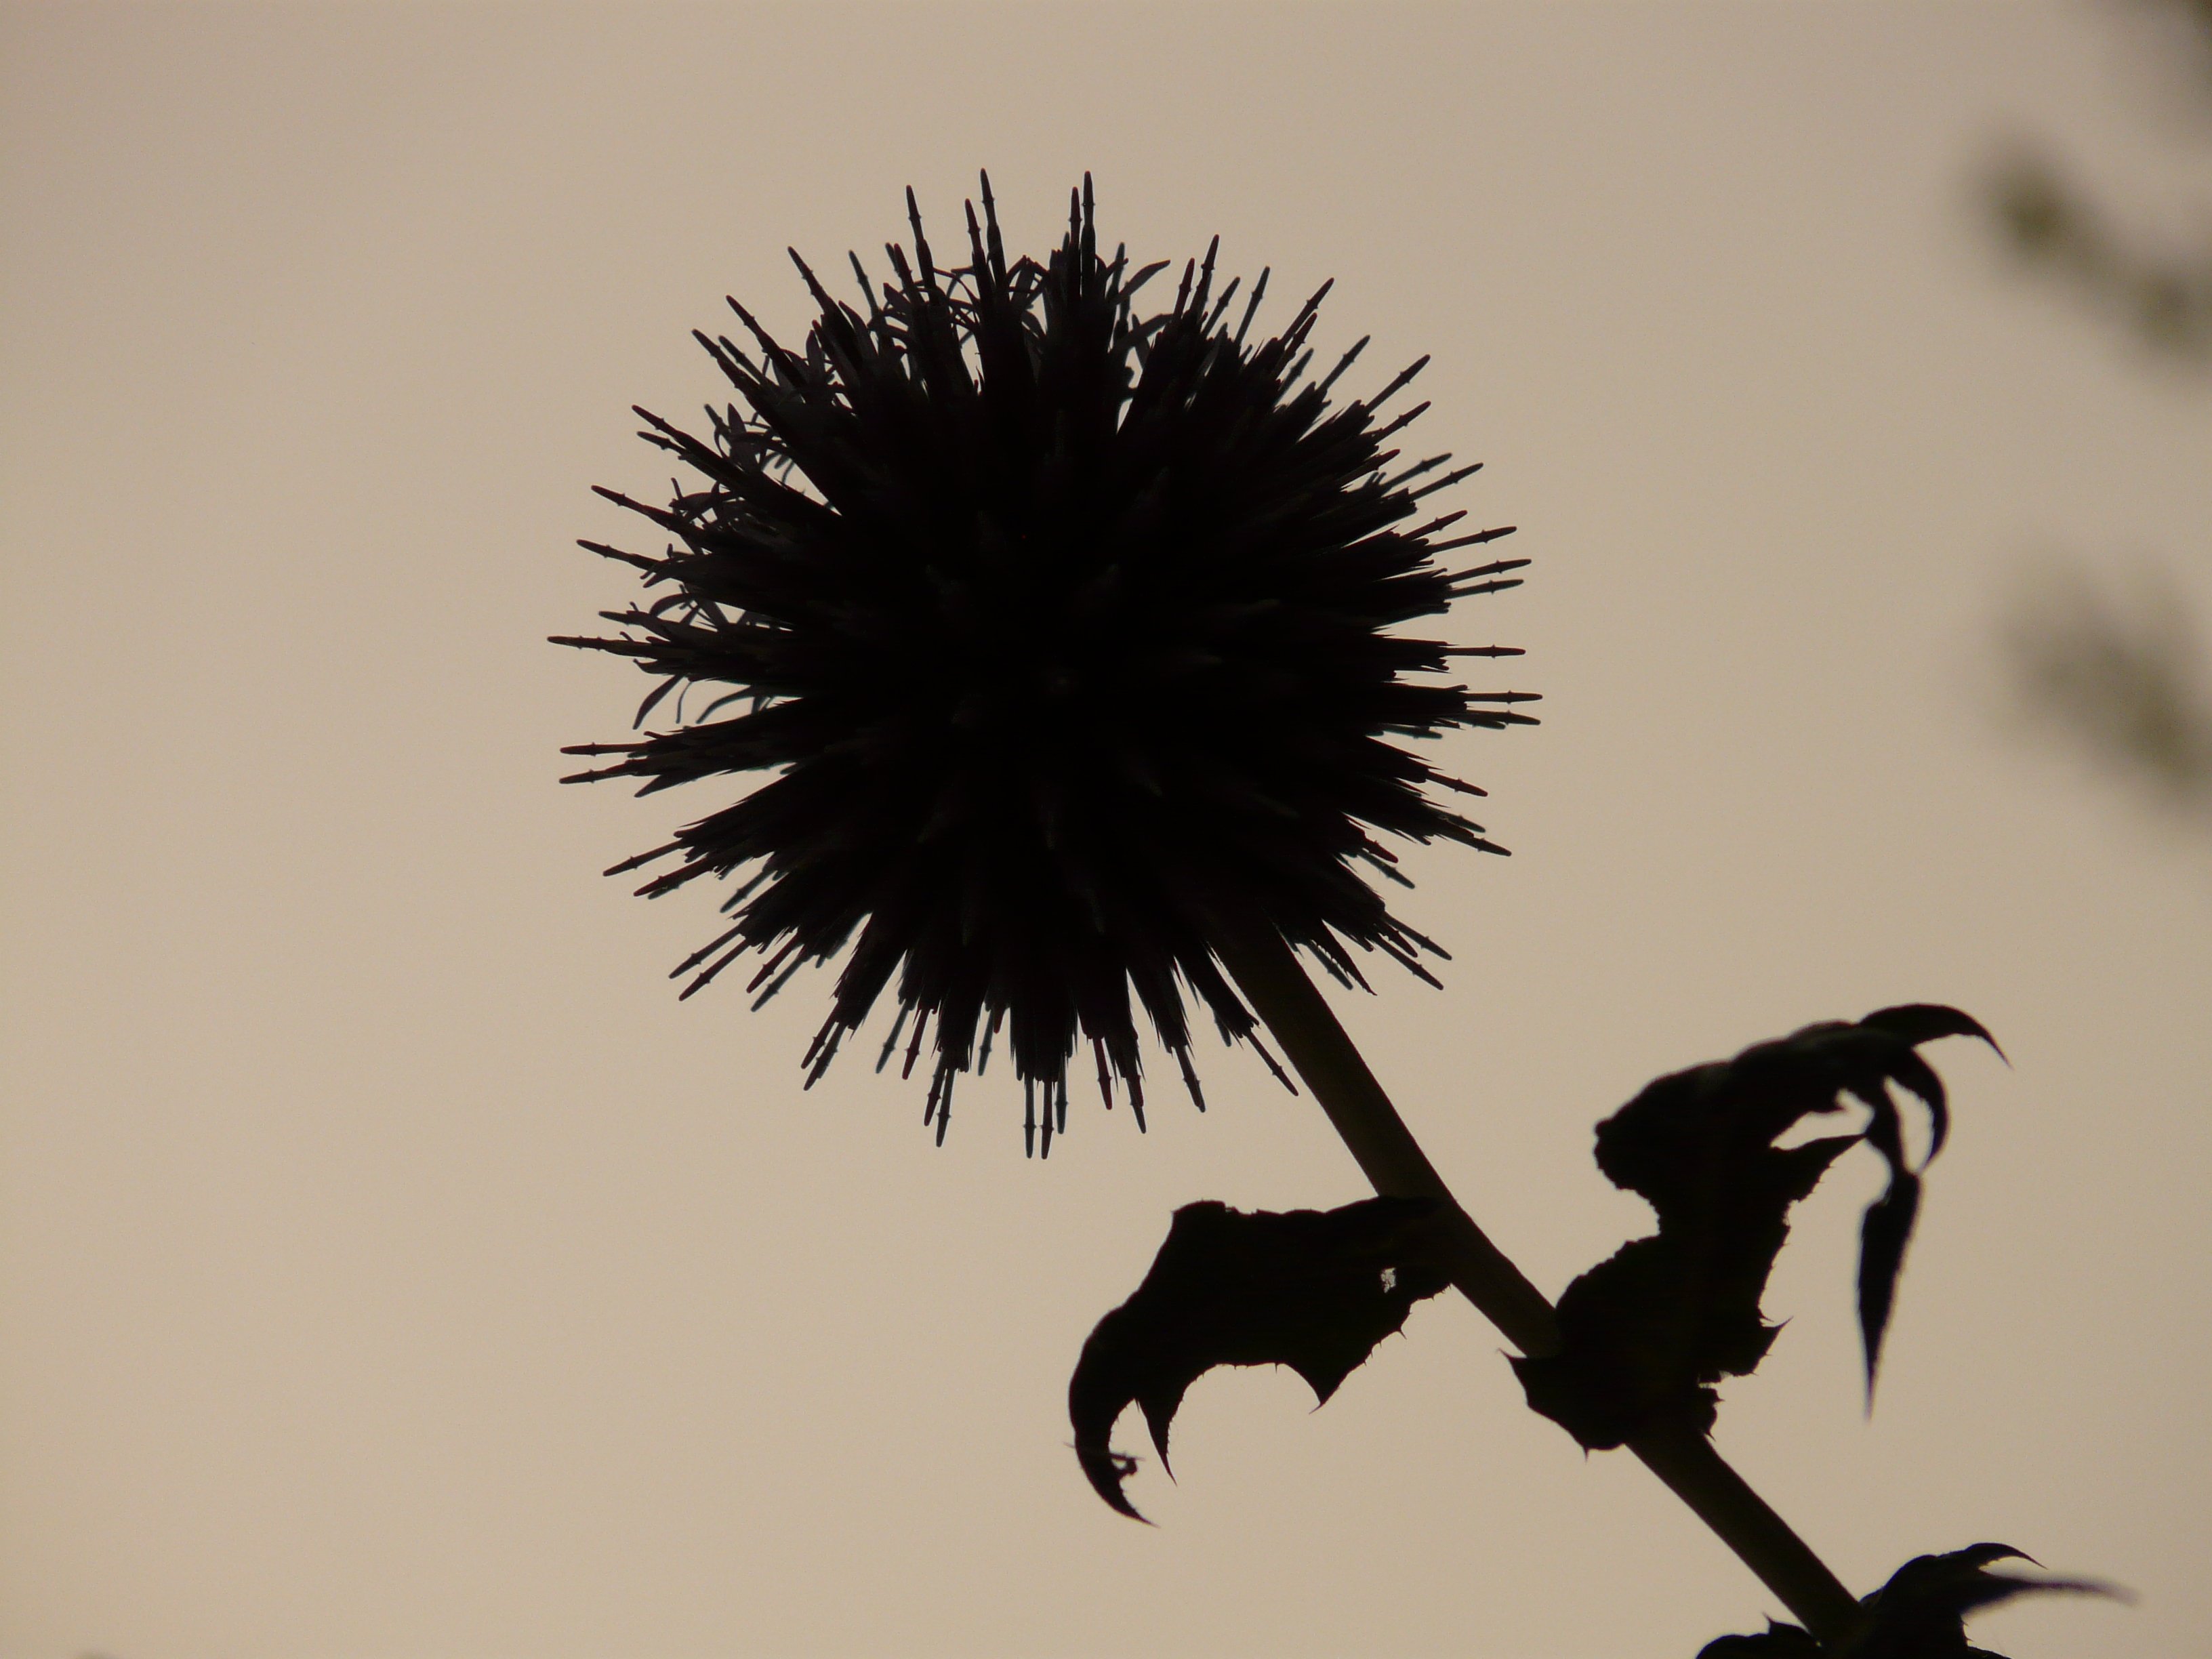
nature, branch, black and white, plant, flower, close up, thistle, back light, macro photography